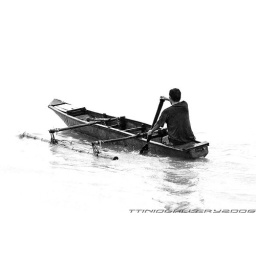
a boat man in black and white high key.